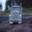
Label: truck